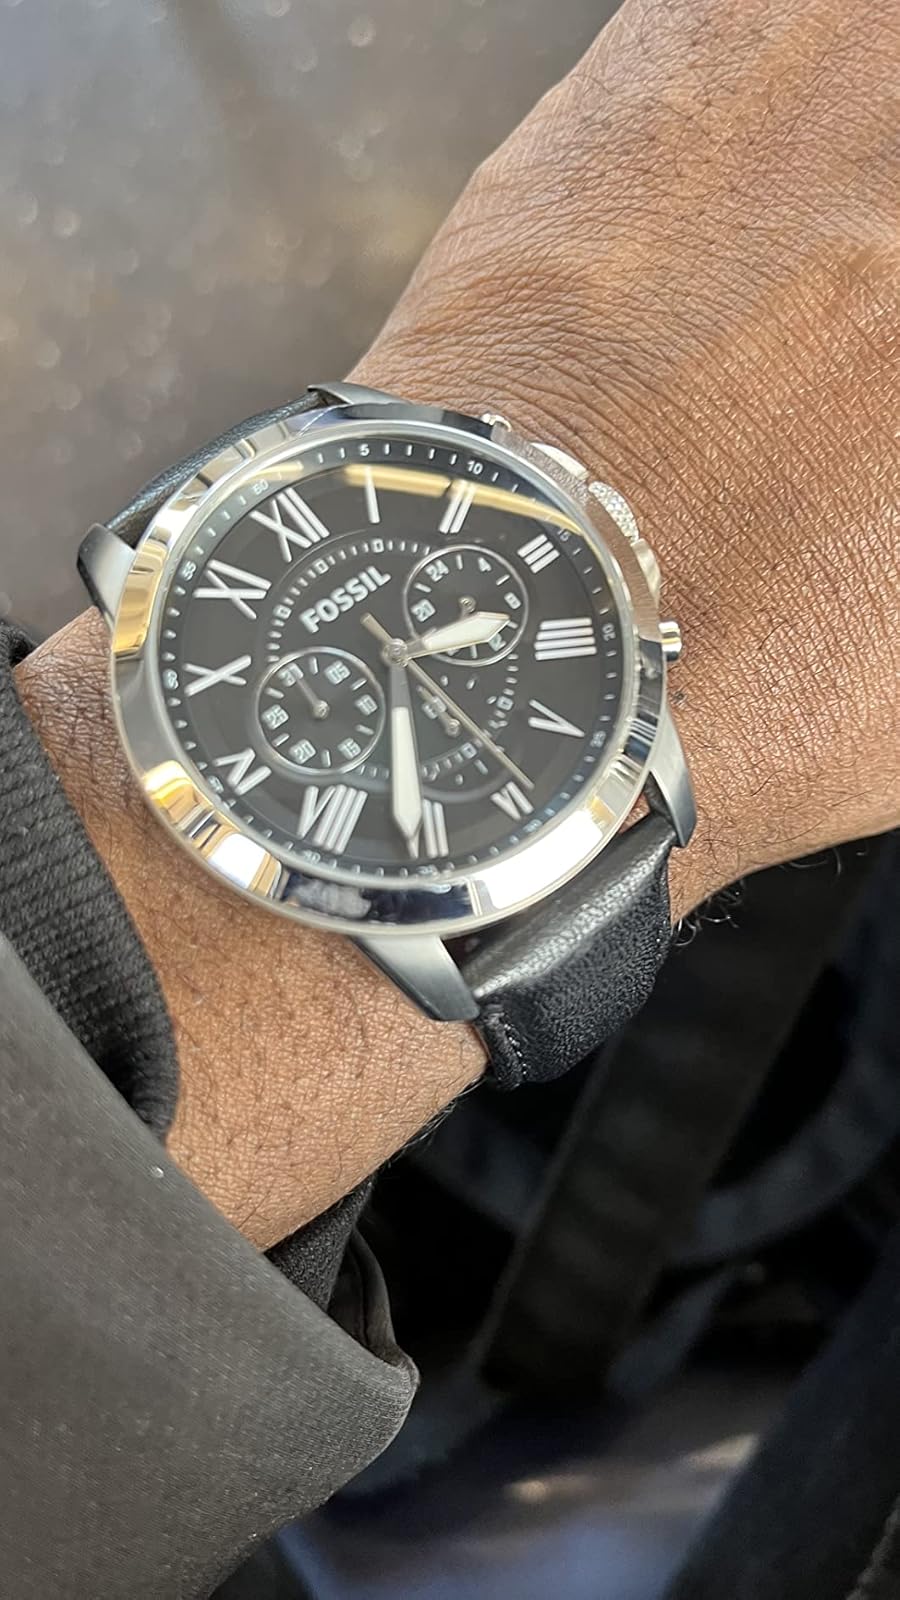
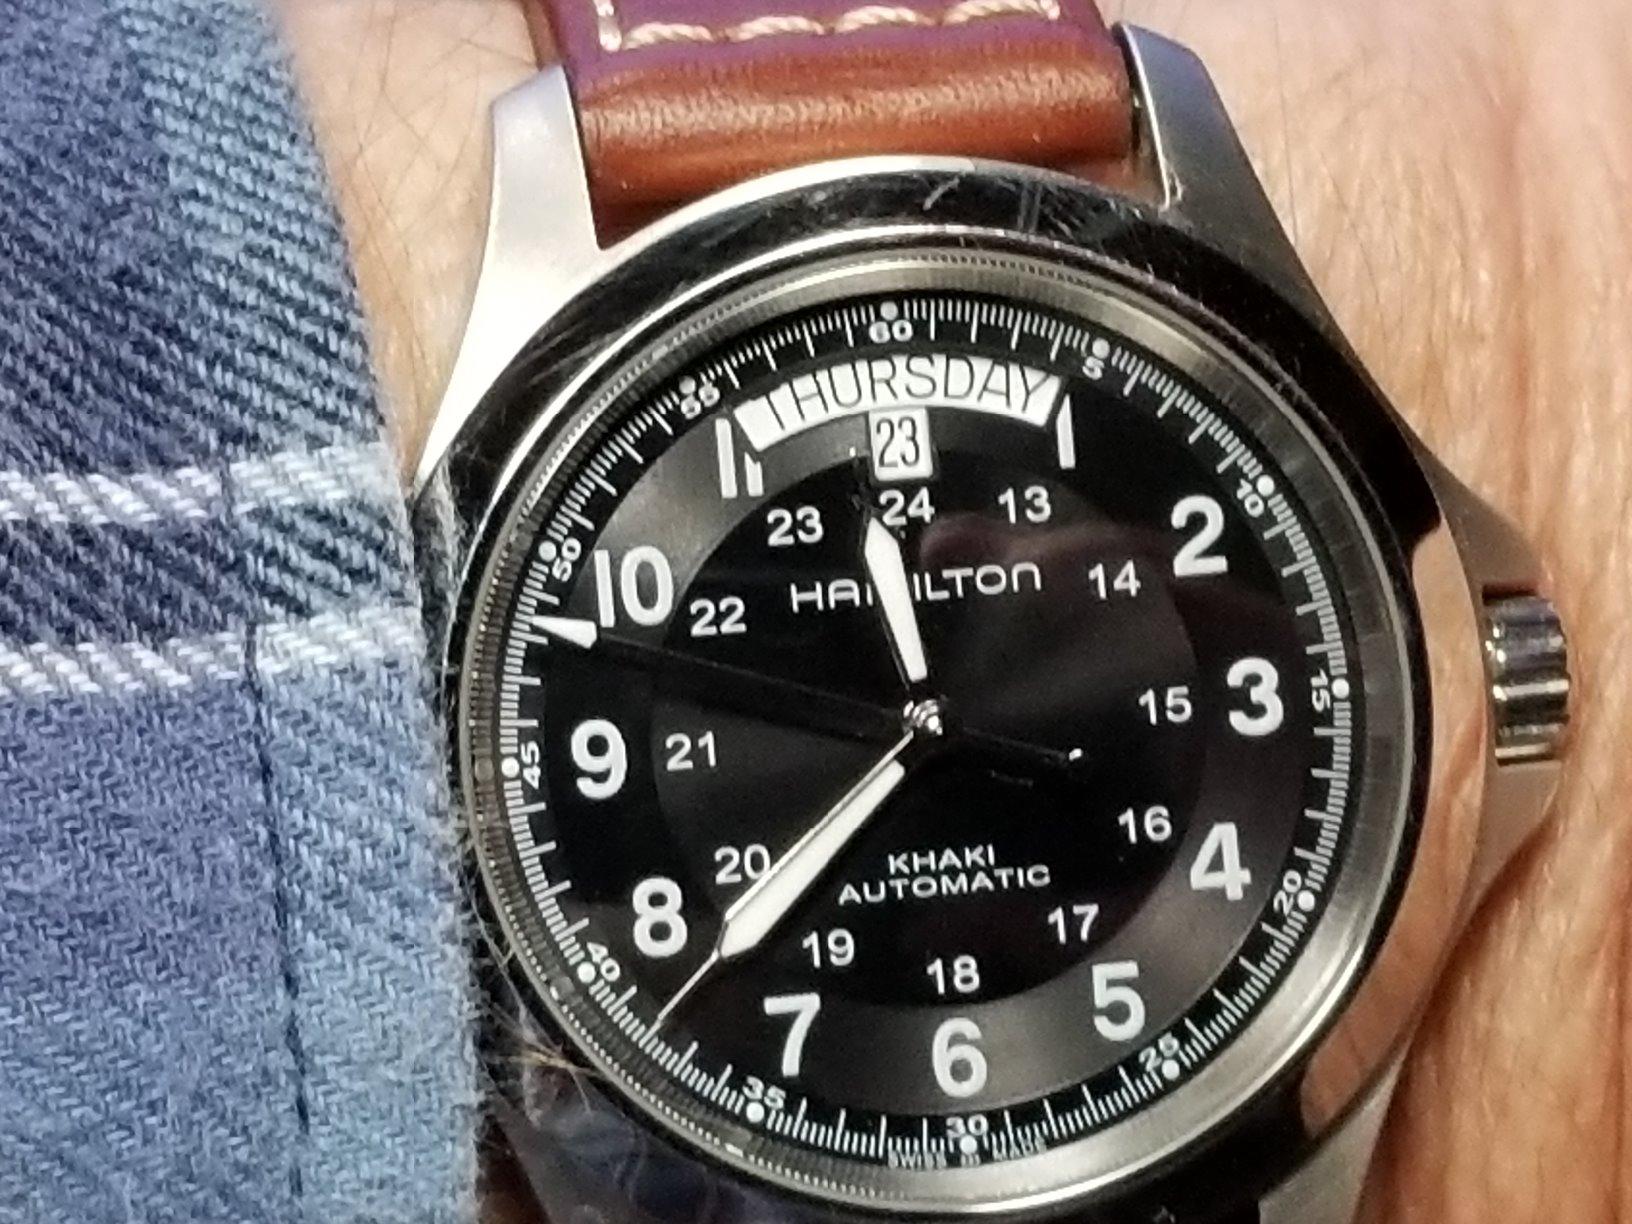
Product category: accessories_watch
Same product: no